Gauls

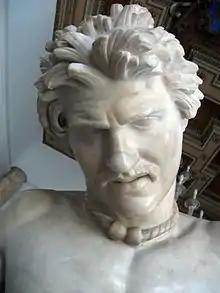
"The Dying Gaul", Roman copy of a Hellenistic original, showing the face, hairstyle and torc of a Gaul or Galatian

In 278 BC, Gaulish settlers in the Balkans were invited by Nicomedes I of Bithynia to help him in a dynastic struggle against his brother. They numbered about 10,000 fighting men and about the same number of women and children, divided into three tribes, Trocmi, Tolistobogii and Tectosages. They were eventually defeated by the Seleucid king Antiochus I (275 BC), in a battle in which the Seleucid war elephants shocked the Galatians. Although the momentum of the invasion was broken, the Galatians were by no means exterminated, and continued to demand tribute from the Hellenistic states of Anatolia to avoid war. Four thousand Galatians were hired as mercenaries by the Ptolemaic Egyptian king Ptolemy II Philadelphus in 270 BC. According to Pausanias, soon after arrival the Celts plotted “to seize Egypt”, and so Ptolemy marooned them on a deserted island in the Nile River.